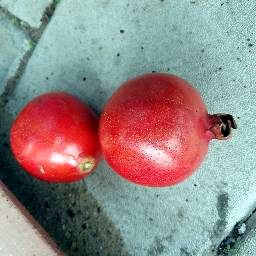
Fruit: Pomegranate
Quality: Good